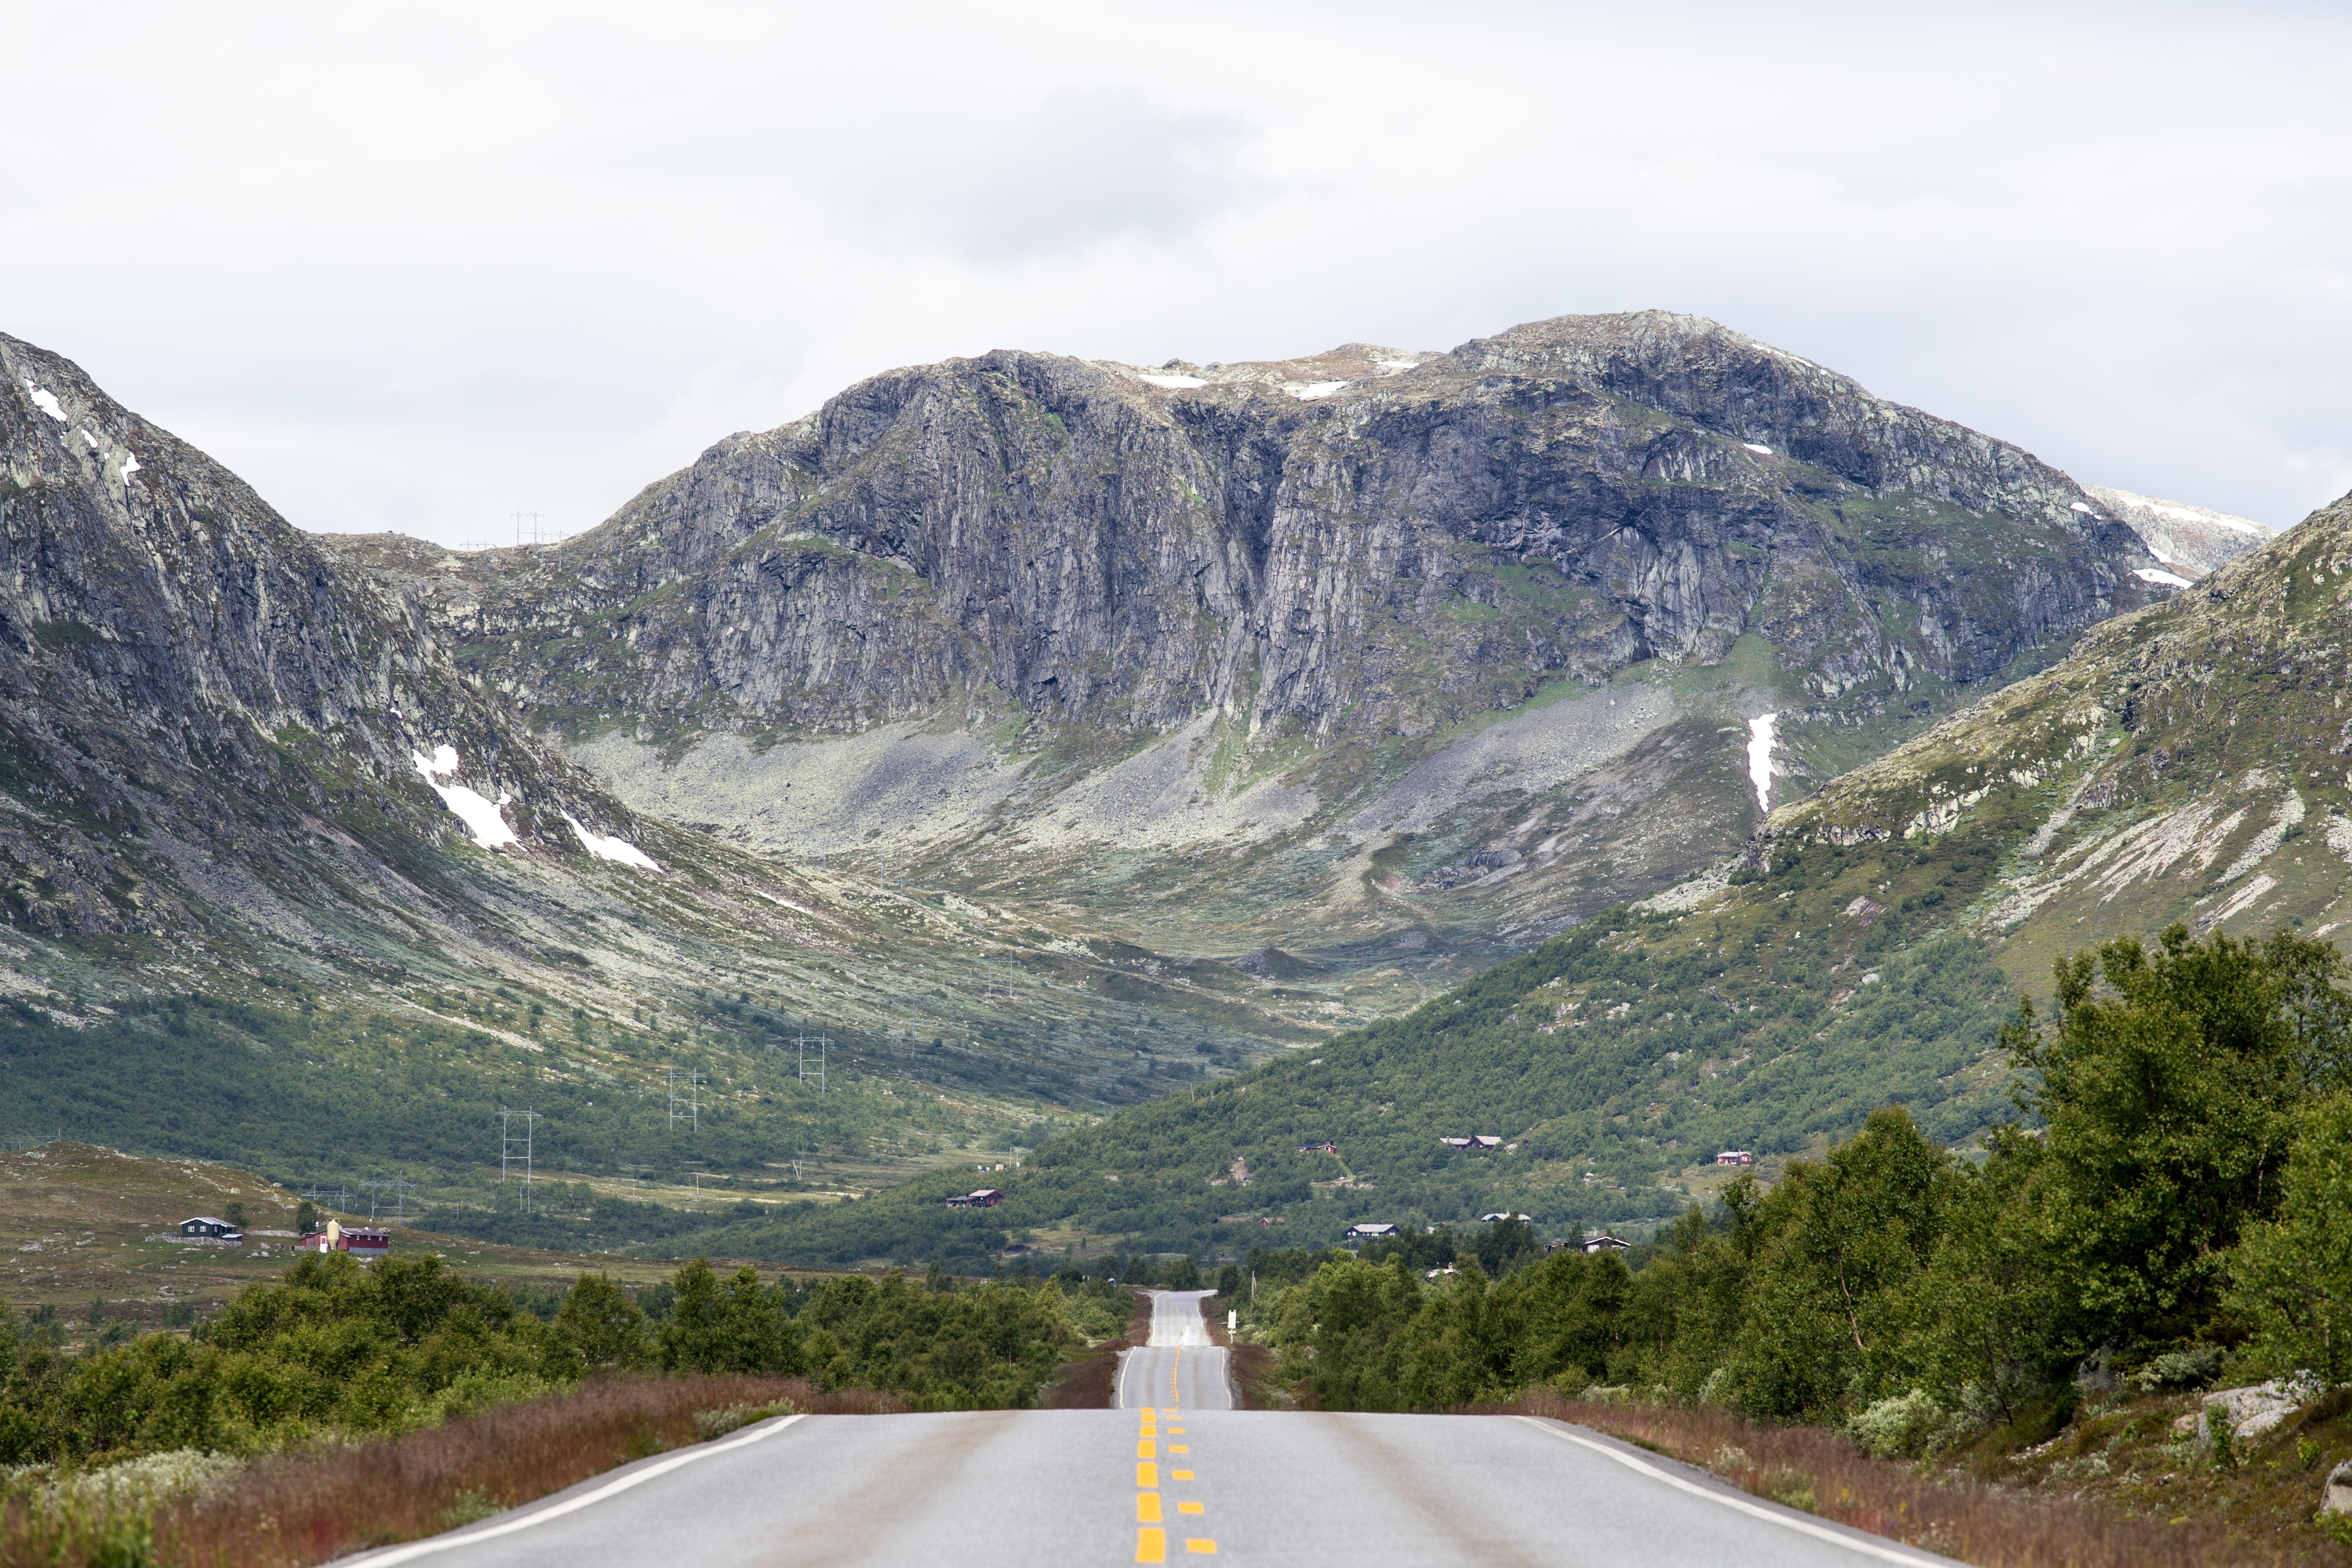
landscape, nature, mountain, road, highway, valley, mountain range, travel, direction, scenic, journey, scenery, trip, ridge, road trip, alps, infrastructure, plateau, way, fell, loch, landform, mountain pass, mountainous landforms